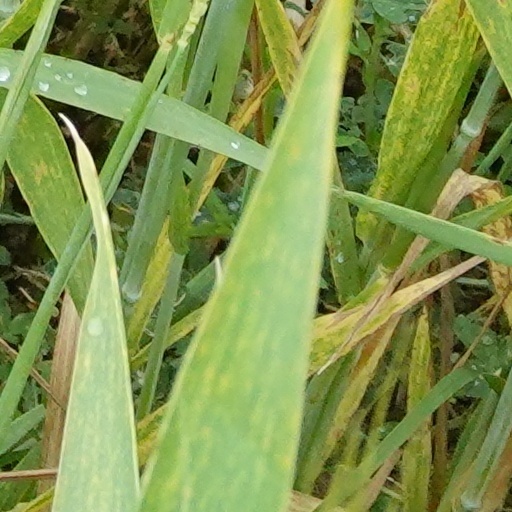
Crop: wheat